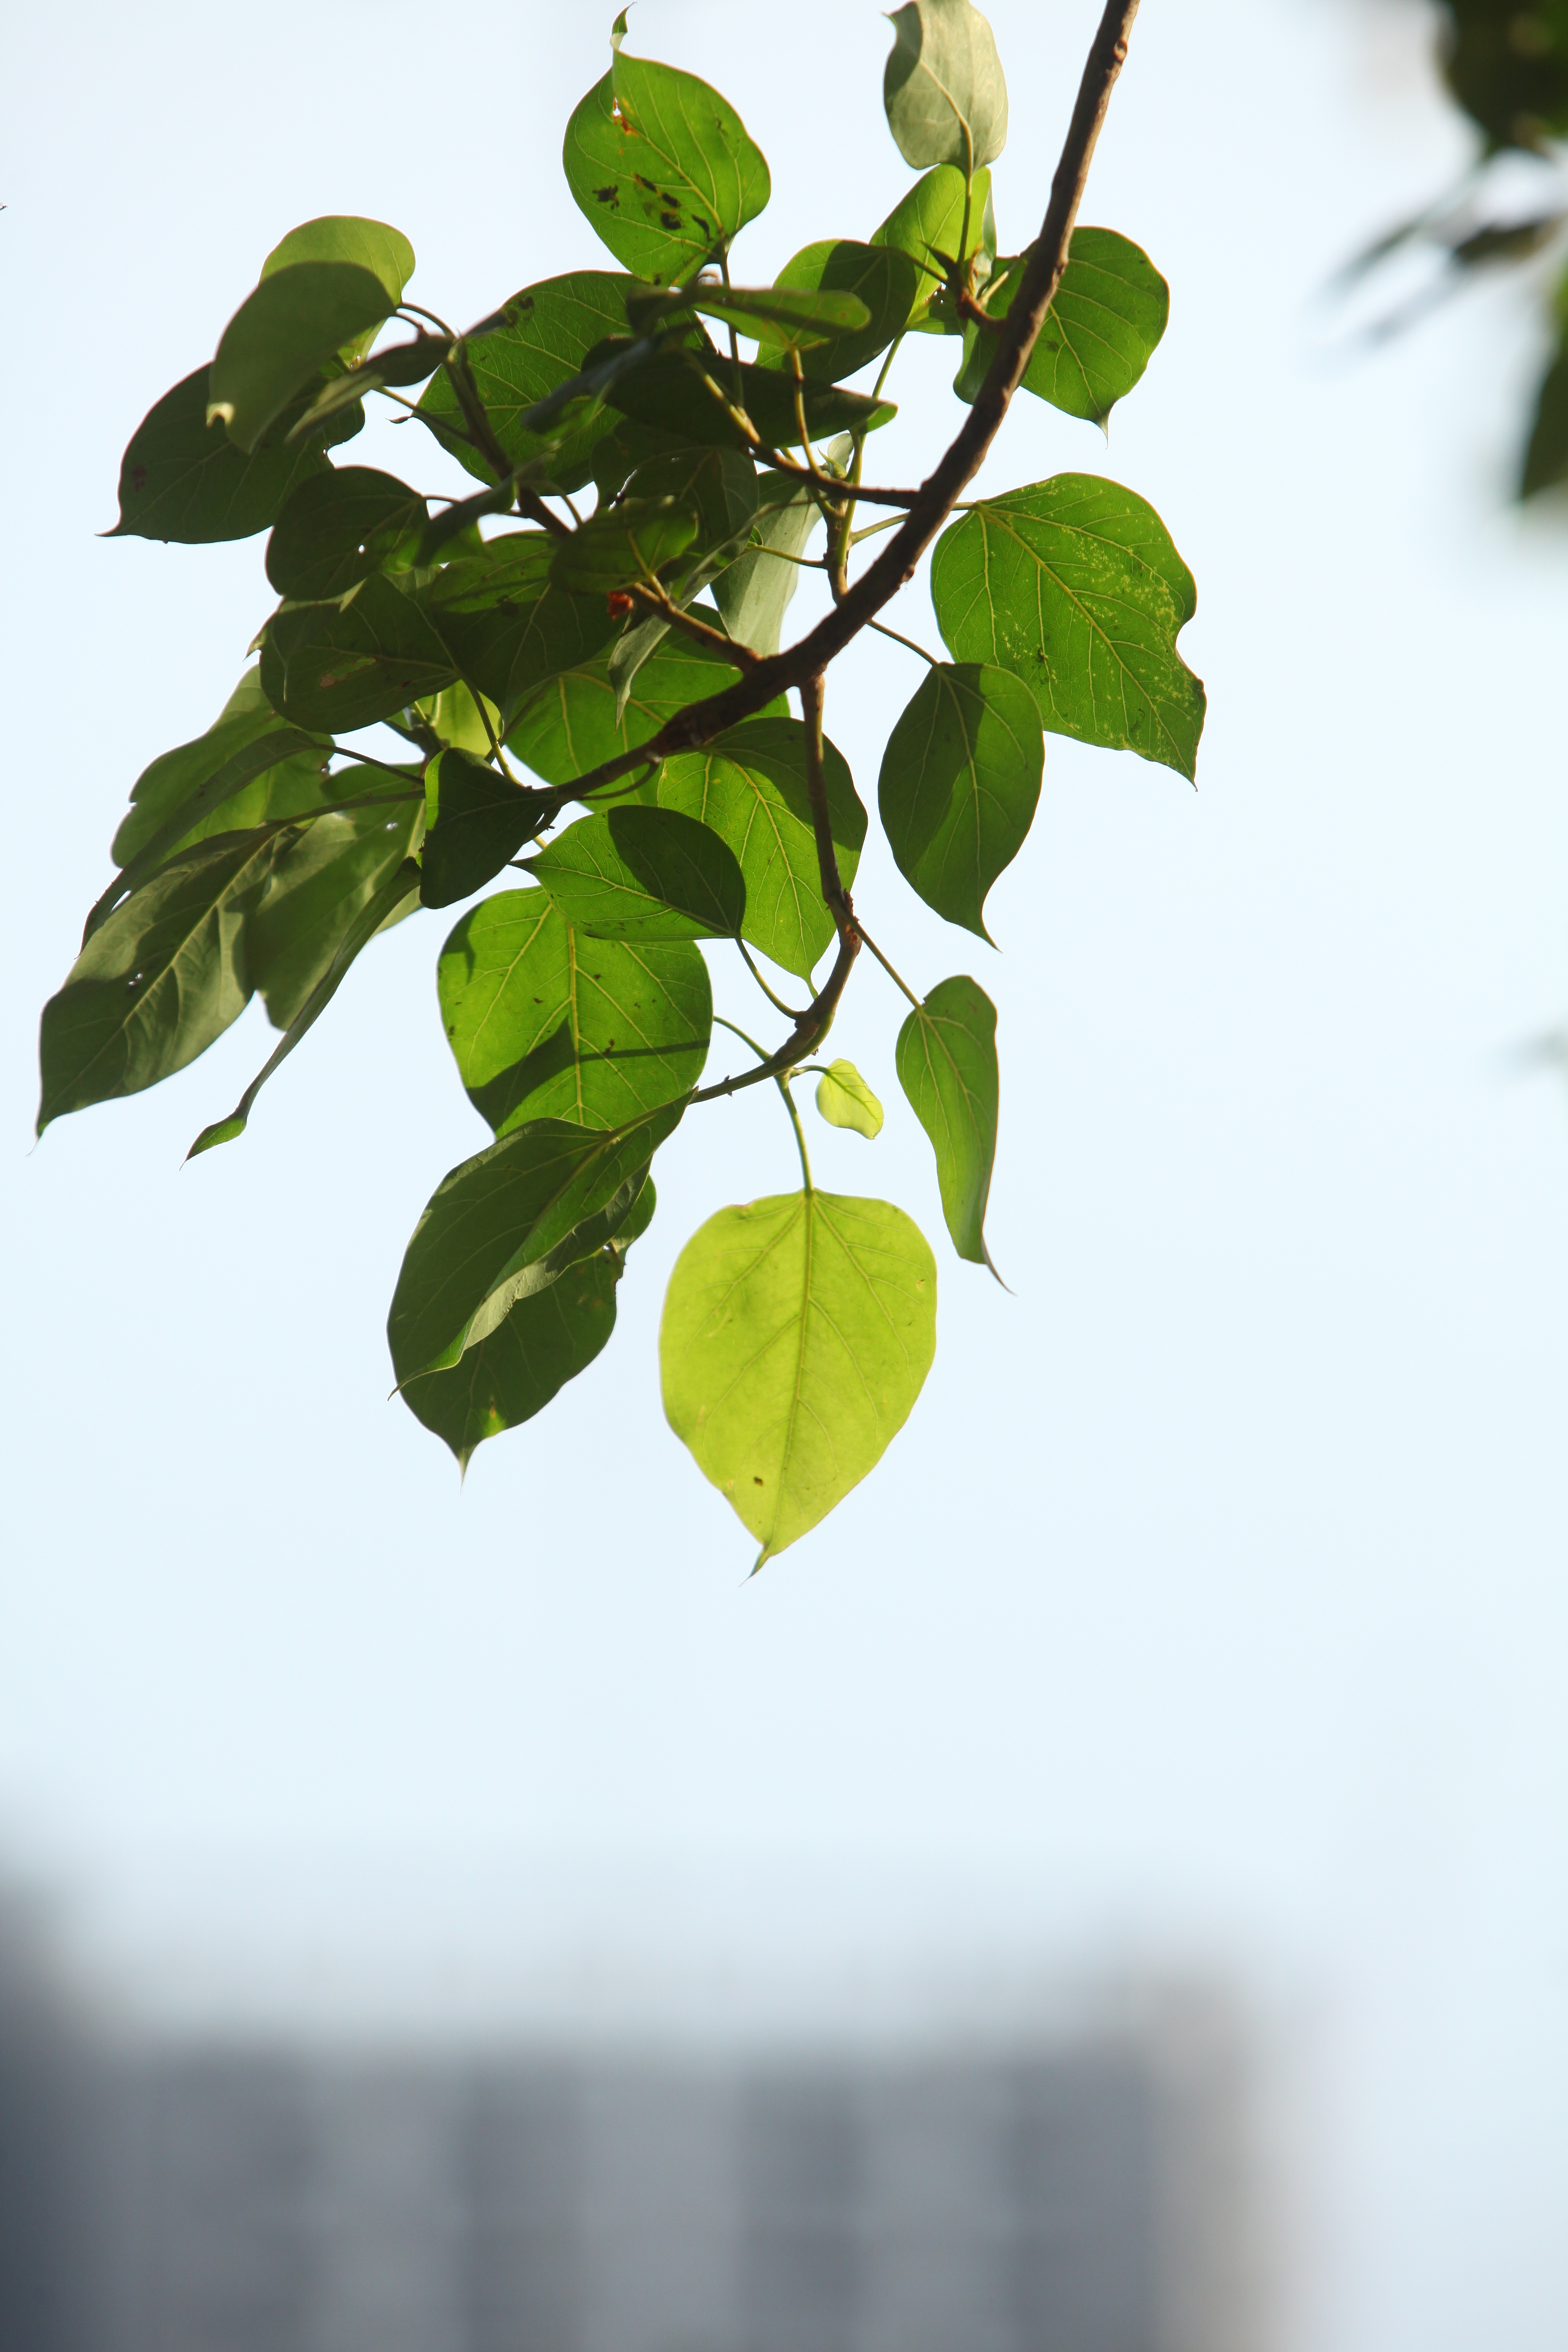
tree, branch, plant, fruit, leaf, flower, foliage, food, green, produce, botany, flora, twig, leaves, flowering plant, land plant